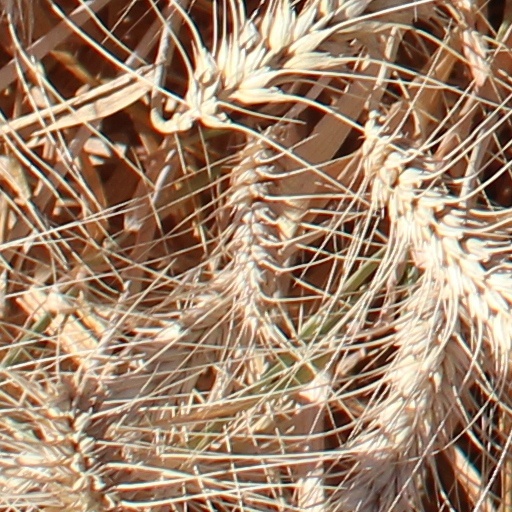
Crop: wheat